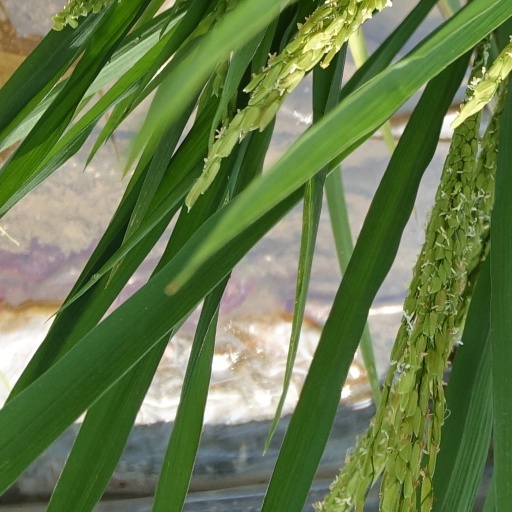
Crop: rice